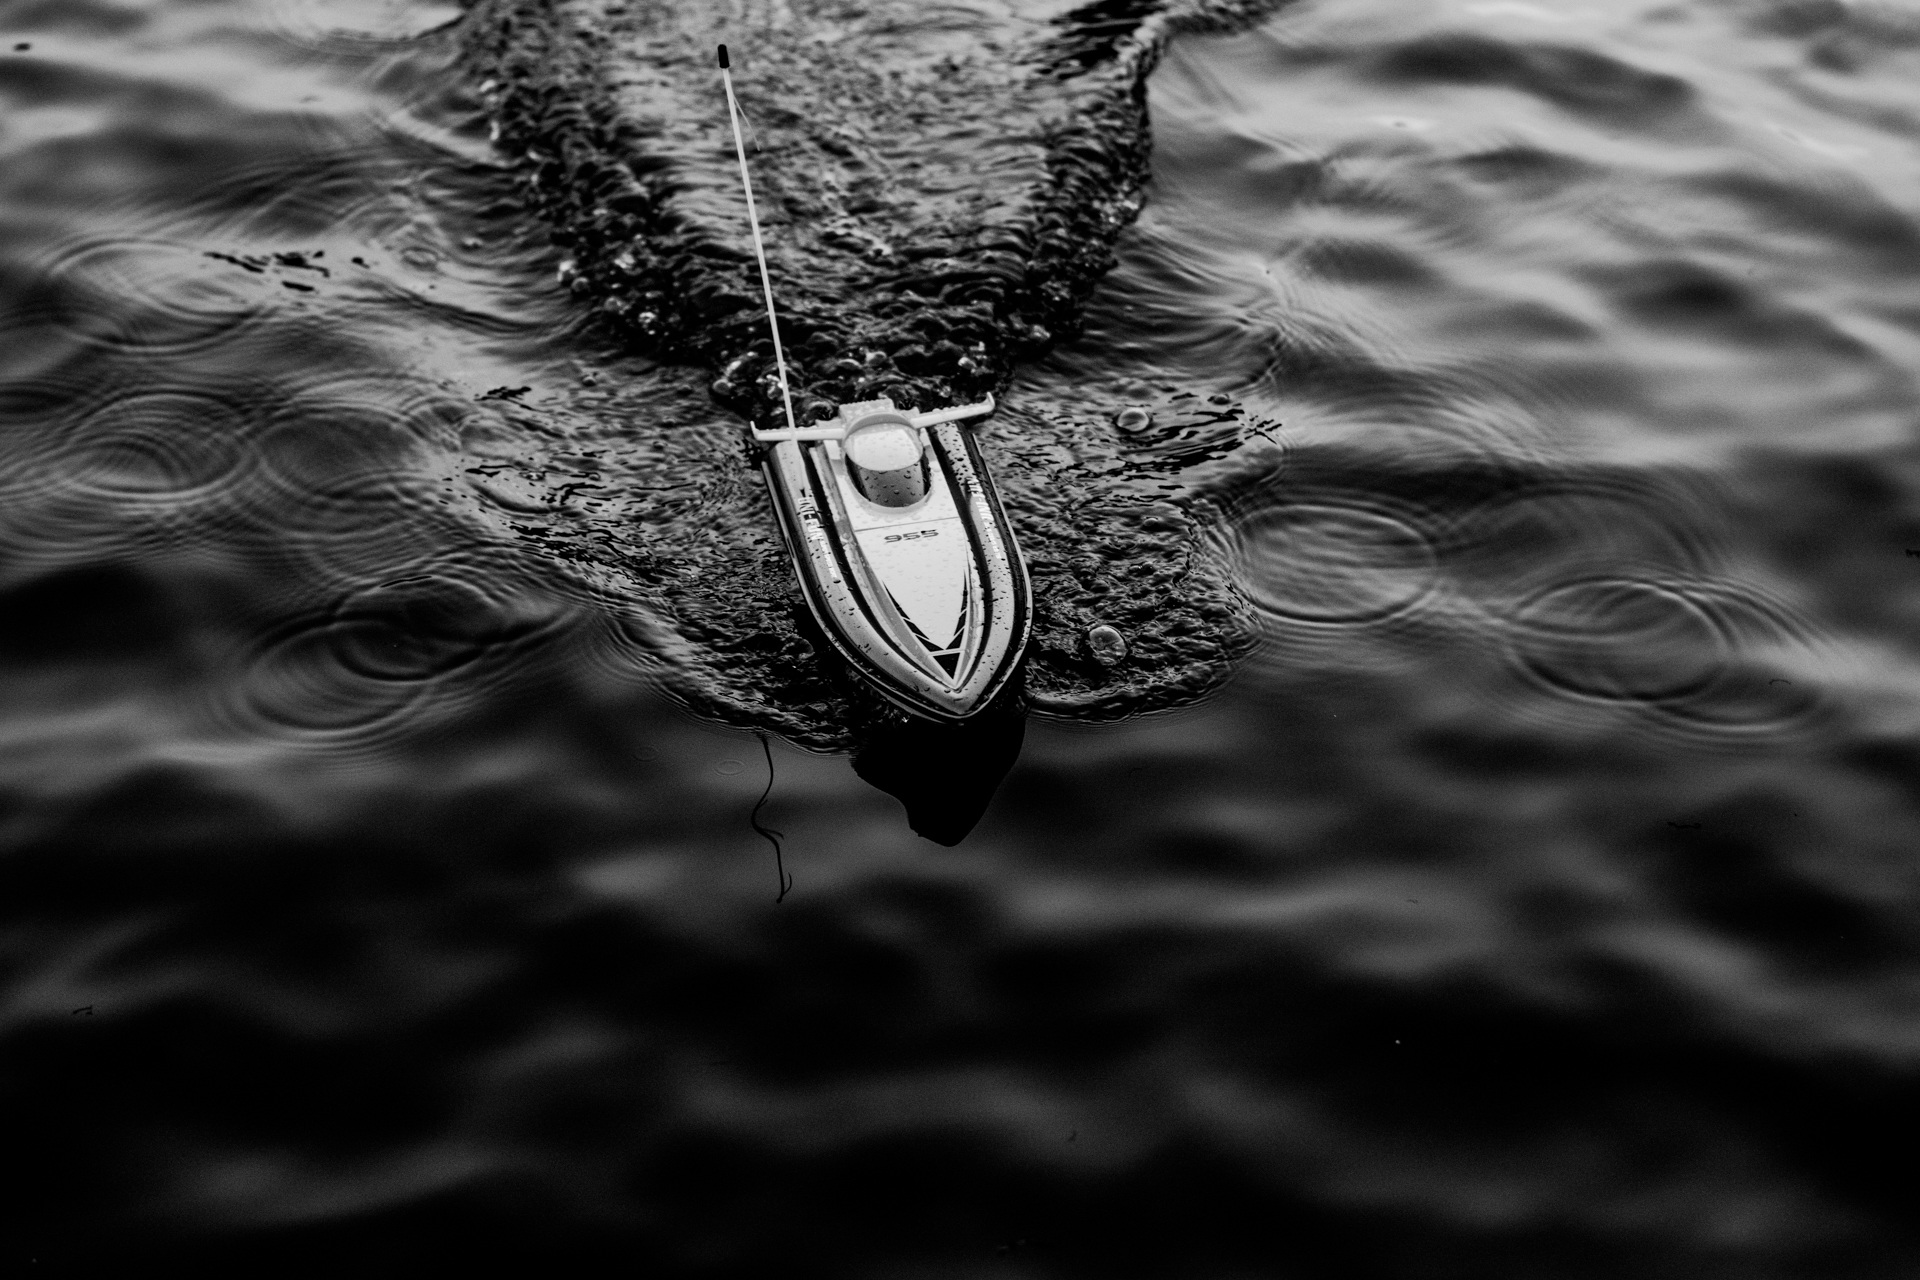
water, wing, black and white, boat, photography, darkness, black, monochrome, ink, close up, macro photography, ppt backgrounds, monochrome photography